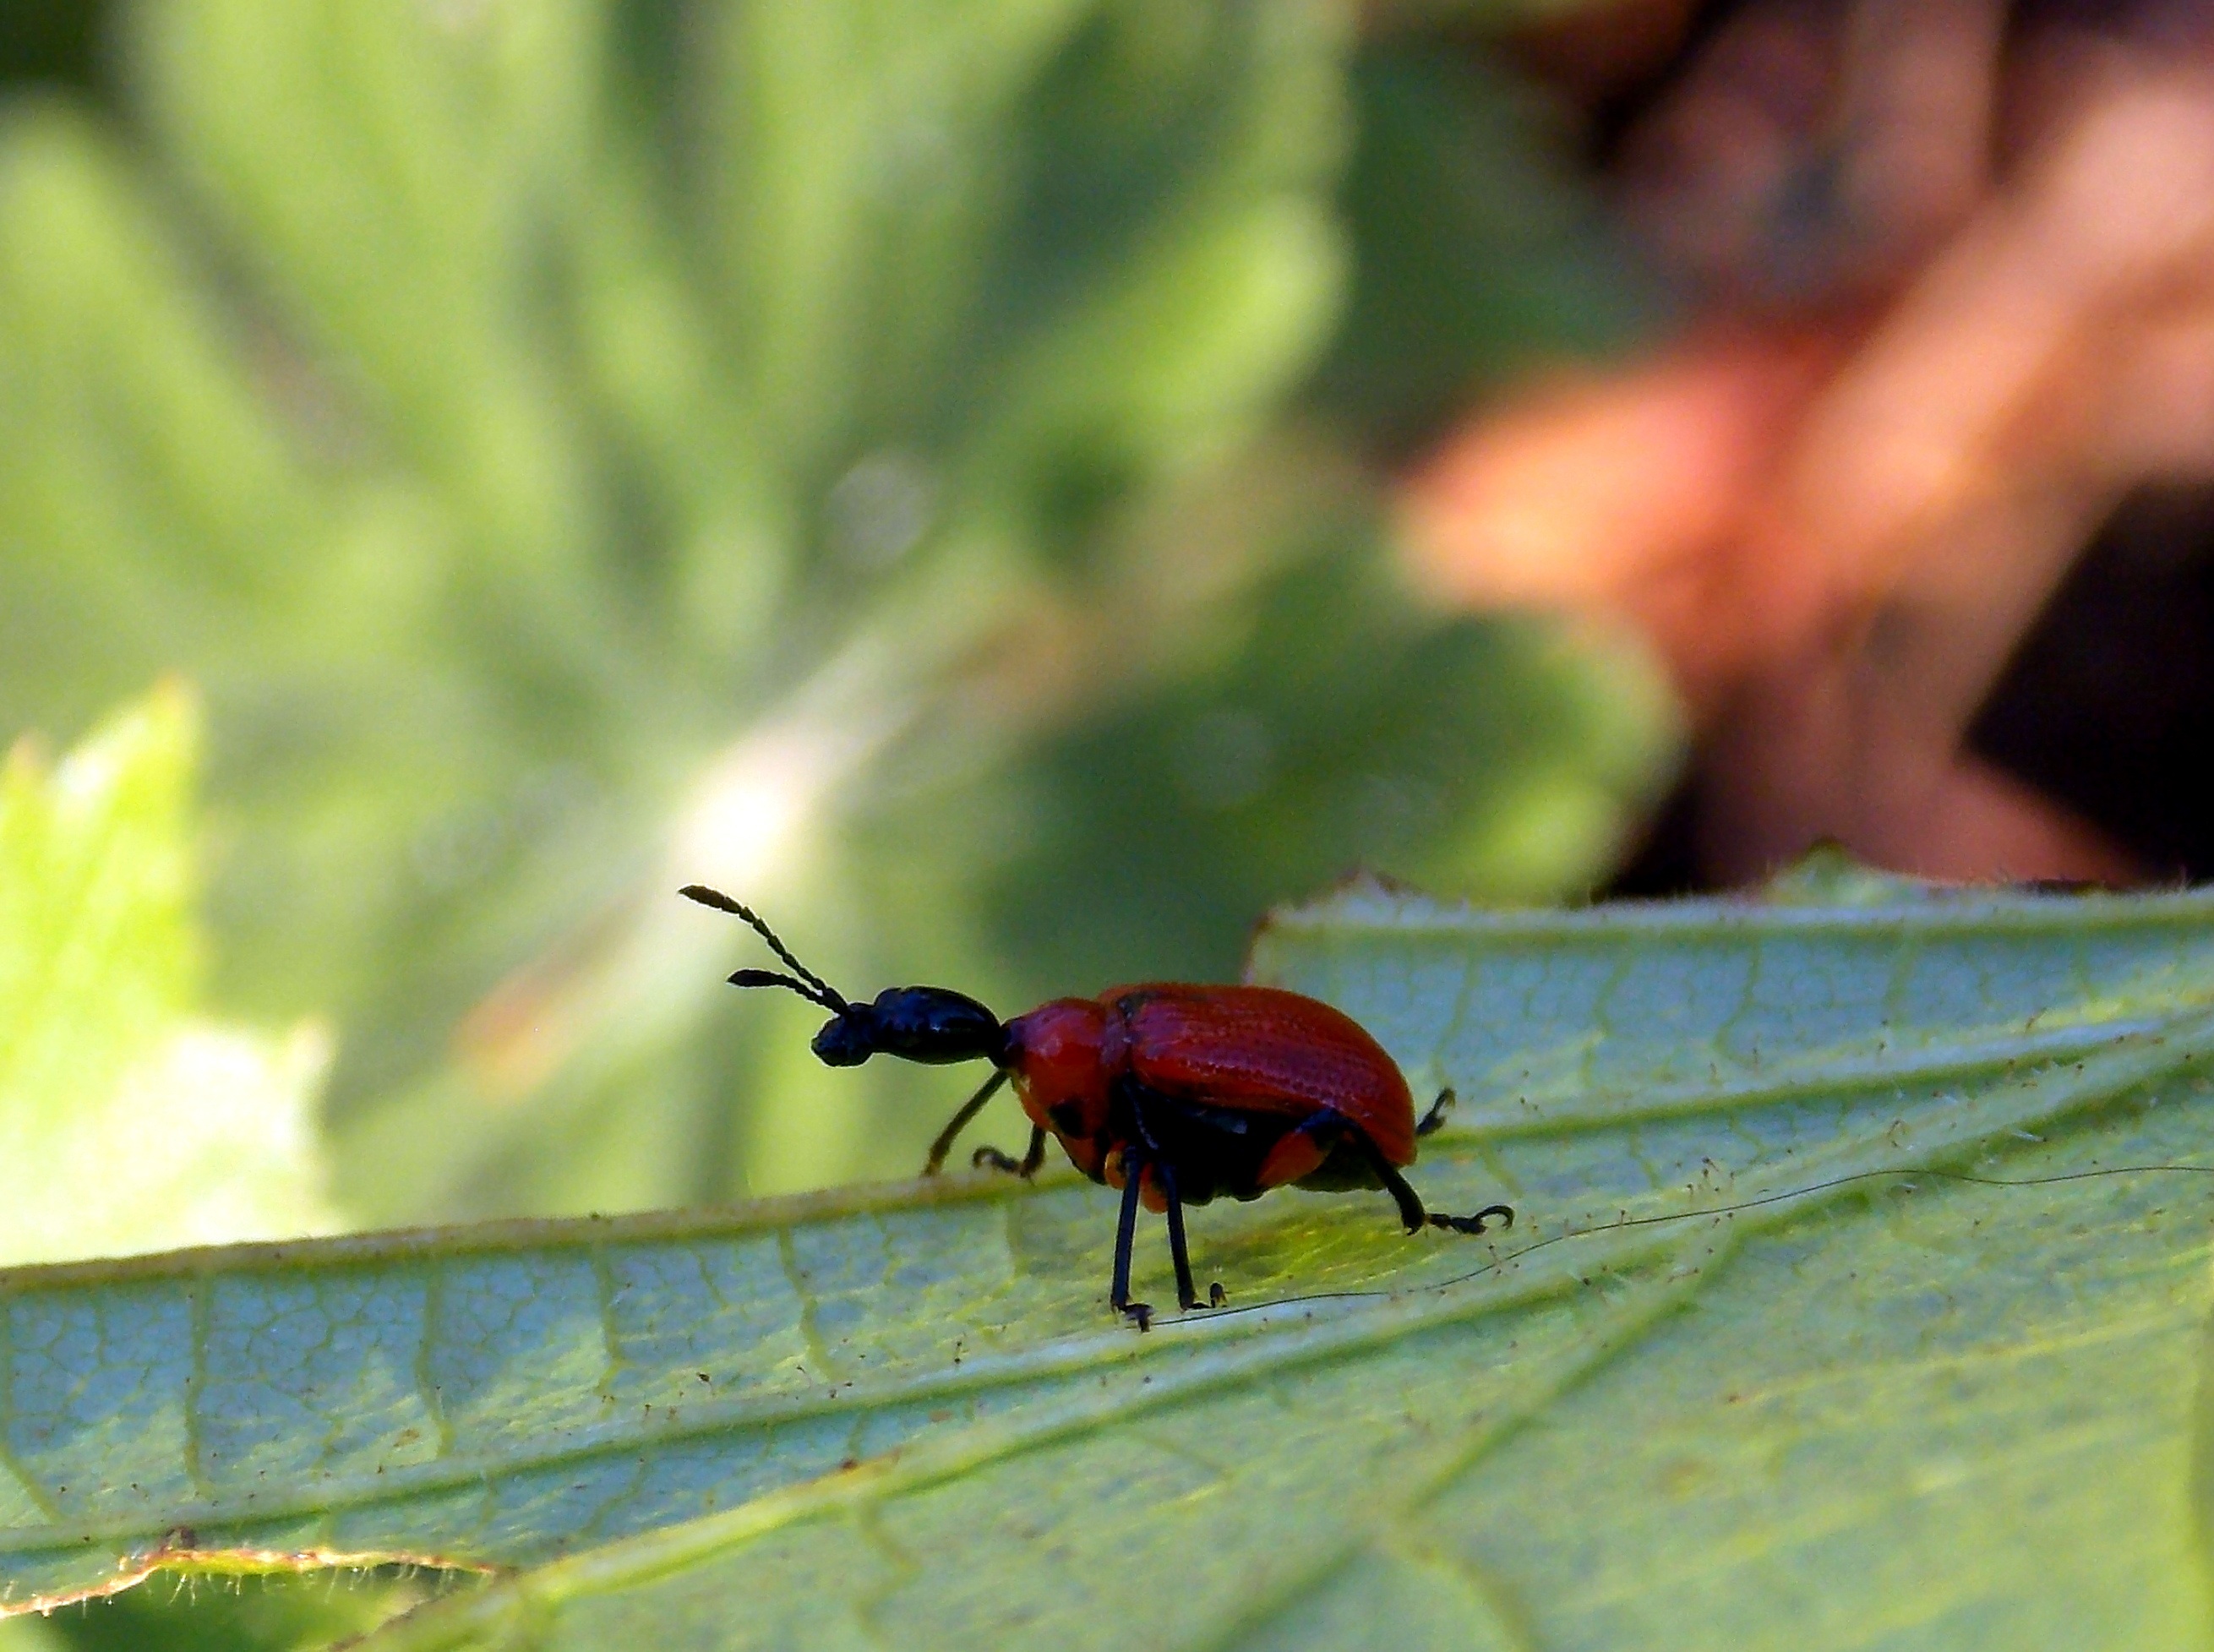
nature, photography, leaf, flower, animal, summer, green, red, insect, garden, close, fauna, invertebrate, close up, beetle, macro photography, arthropod, leaf beetle, hazel leaf roller, leaf roller